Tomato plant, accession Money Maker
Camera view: horizontal (90 deg, fisheye); turntable rotation: 210 degrees
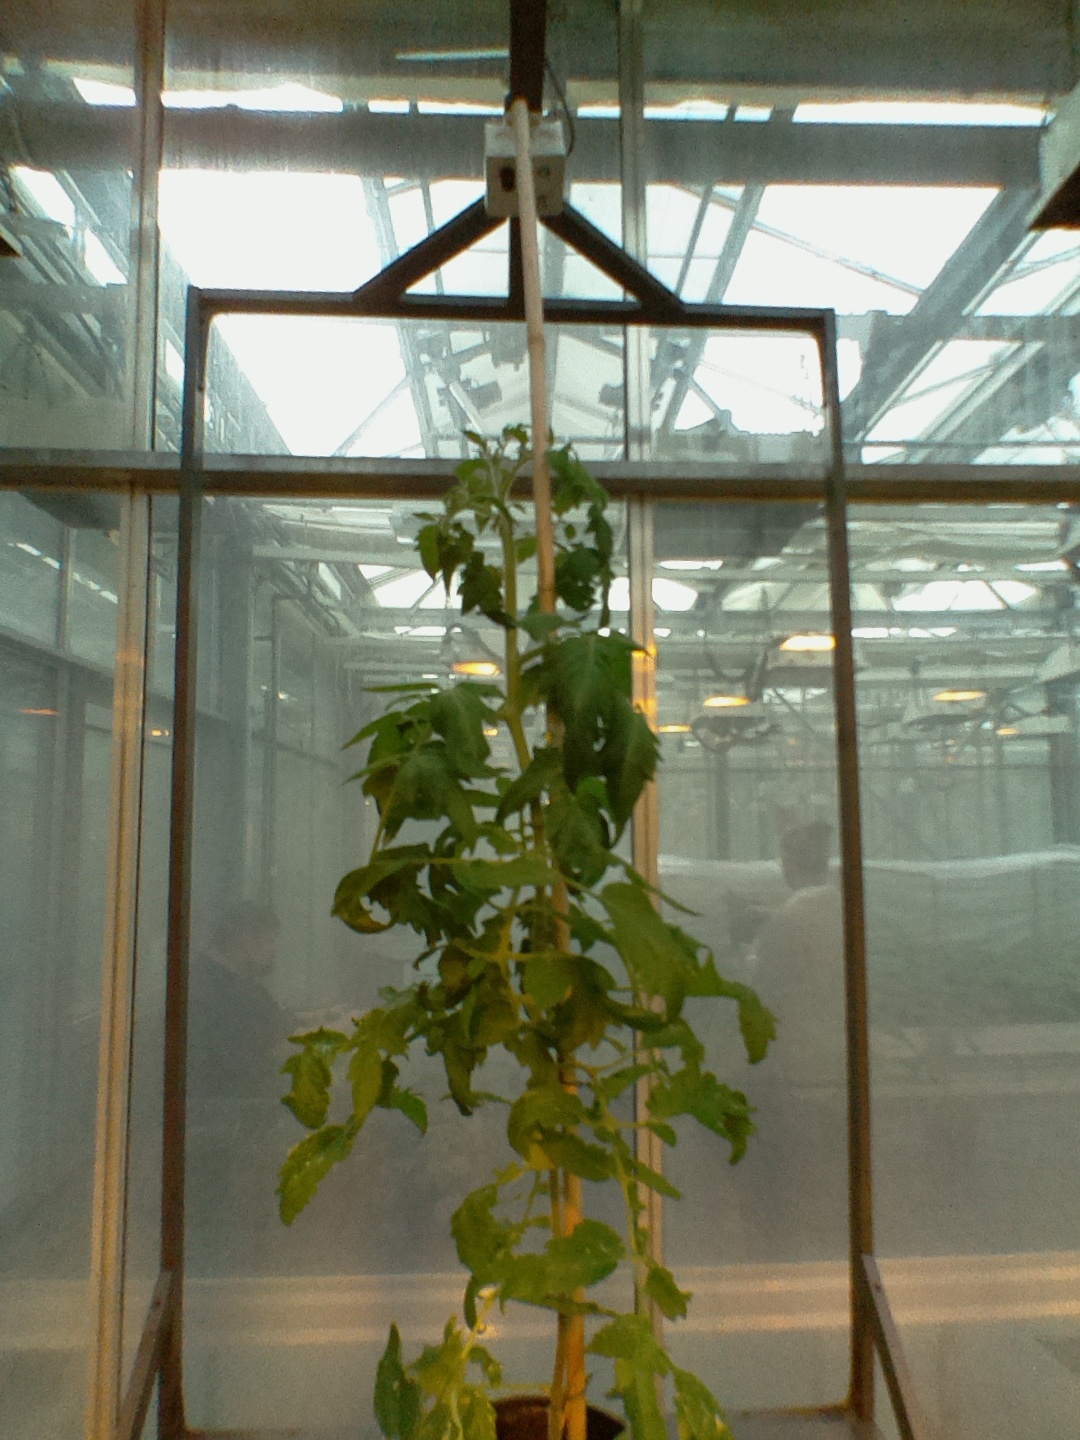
BBCH growth stage 59: 9 or more inflorescences visible